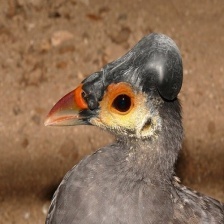
Species: MALEO
Scientific name: MACROCEPHALON MALEO